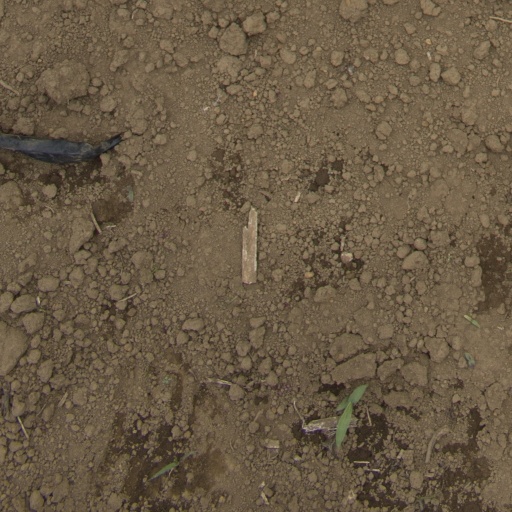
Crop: Jerusalem artichoke